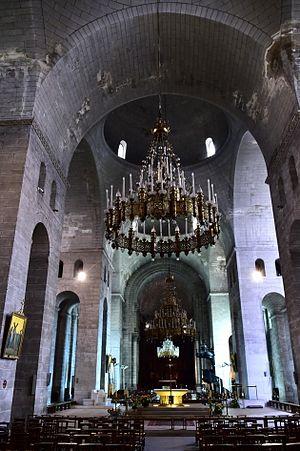
L'architecture romane est le premier grand style créé au Moyen Âge en Europe après le déclin de la civilisation gréco-romaine. Son développement est pleinement établi vers 1060 mais les premiers signes de mutation sont différents suivant les régions et il n'y a pas de consensus sur une date des débuts qui vont du VIᵉ au XIᵉ siècle. L'architecture gothique est le style qui lui succède progressivement à partir du XIIe siècle.Le dynamisme monastique, de profondes aspirations religieuses et morales, la spiritualité des routes de pèlerinages dans une Europe rendue à la paix président à la naissance de l'art roman et contribuent à en faire un style vraiment neuf et doué d'une profonde originalité. La volonté de libérer l'Église de la tutelle de pouvoirs séculiers, les croisades, la reconquête chrétienne en Espagne avec l'effondrement du califat de Cordoue, la disparition du mécénat royal ou princier font de l'art roman l'art de toute la chrétienté médiévale.